Goripalayam

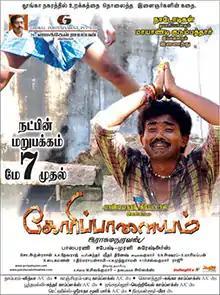
Theatrical release poster

Goripalayam is a 2010 Indian Tamil-language action drama film written and directed by Rasu Madhuravan and produced by S. Michael Rayappan. The film features an ensemble cast of Vikranth, Harish, Ramakrishnan, Raghuvannan, Prakash, K. P. Jagannath, Poongodi, and Swasika. The music was composed by Sabesh-Murali with cinematography by Bala Bharani. The film released on 7 May 2010.